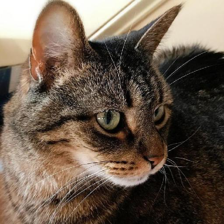
Label: animals